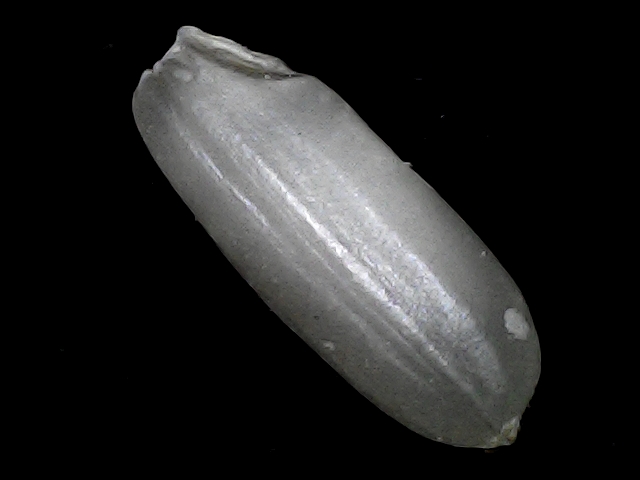
Rice variety: BRRI74